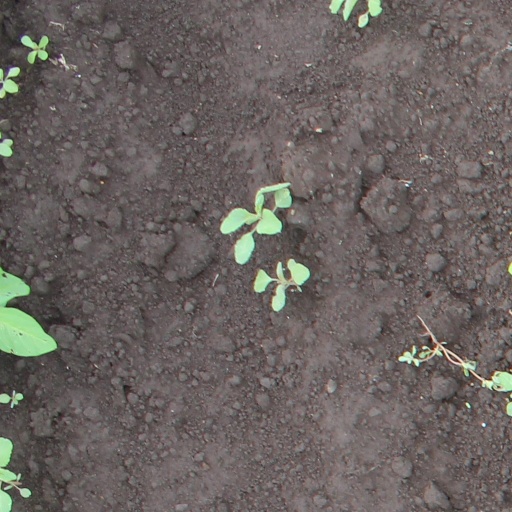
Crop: soybean